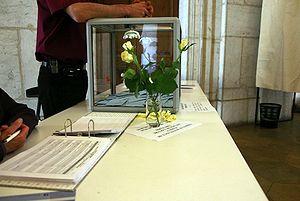
Afin de permettre la réalisation d'élections démocratiques, la procédure électorale de chaque pays définit de manière précise les modalités dans lesquelles les votes sont recueillis et comptabilisés, afin de garantir que l'électeur puisse exprimer librement son vote, et que les résultats électoraux soient déterminés de manière sincère, en évitant les divers mécanismes d'une fraude électorale.
Une liste électorale est un registre dressé comportant tous les noms des citoyens d'une circonscription électorale admis à voter.
démarches administratives en ligne, c'est-à-dire à distance, par Internet, sont un moyen pour les citoyens de gagner du temps. La plus ancienne et la plus répandue est la déclaration d'impôt en ligne, ou télédéclaration d'impôt, qui a séduit en 2009 plus de 9,7 millions de foyers fiscaux.